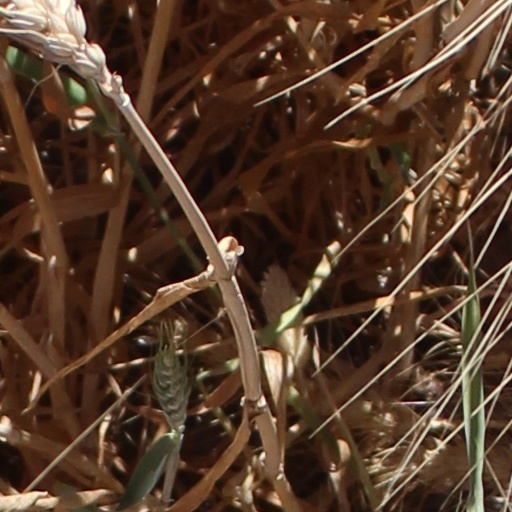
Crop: wheat